Branch collar

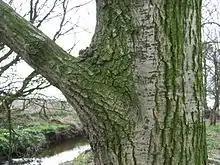
A branch collar on a common oak ("Quercus robur" L.)

Tree branches are attached to the trunk with a series of trunk collars that annually envelope the branch collar. The branch tissues develop a basal collar first in spring, then trunk tissue envelops the collar later during seasons of growth. This rhythm of growth results in a tissue arrangement that wraps around the branch, creating the branch collar. This processes where the branch tissue develops basipetally and the trunk tissue develops perpendicular to the branch, results in the cambium cells of the upper segments of the branch collar to develop in a right-angle formation.